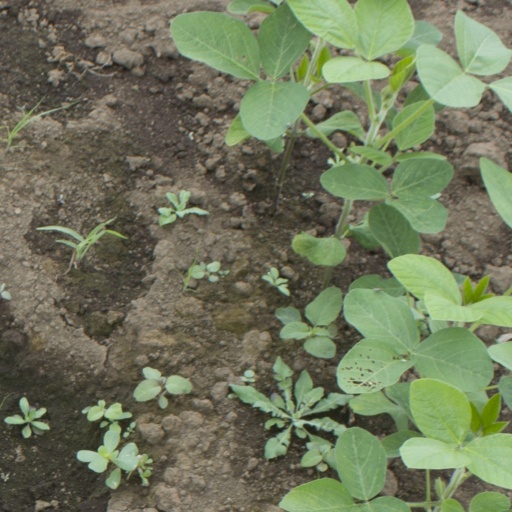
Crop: soybean